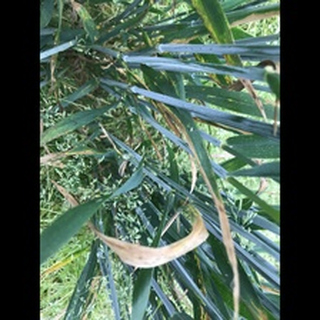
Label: wheat_septoria